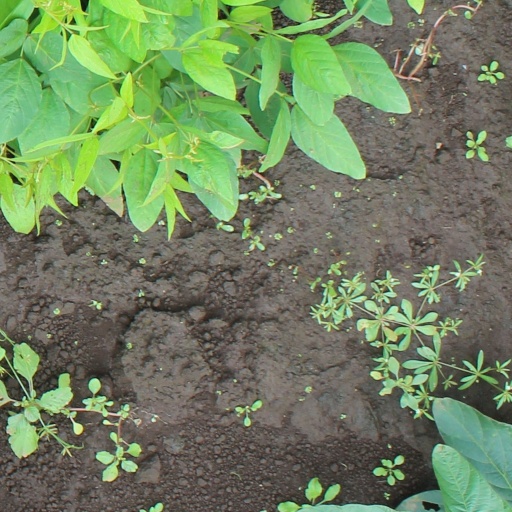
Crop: soybean